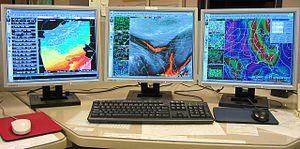
Un ordinateur de bureau ou ordinateur fixe est un ordinateur personnel destiné à être utilisé sur un bureau ou tout autre endroit fixe à cause de ses dimensions, de sa masse et de son alimentation électrique. L'unité centrale est le plus souvent composé d'un boîtier qui comprend un bloc d'alimentation, une carte-mère ainsi qu'un système d'entrées/sorties. Ce boîtier peut être connecté en permanence à plusieurs périphériques comme un écran, un clavier, une souris, des haut-parleurs, un micro, un disque dur externe, une imprimante, un scanneur, etc. Le boîtier peut être placé à la verticale ou l'horizontale, sur le bureau, à côté ou sous celui-ci.
Une station de travail est une unité fonctionnelle informatique ayant habituellement des capacités de traitement spécialisé et intégrant des organes d'entrées-sorties orientés vers un utilisateur.
La prévision météorologique est une application des connaissances en météorologie et des techniques modernes de prises de données et d’informatique pour prévoir l’état de l’atmosphère à un temps ultérieur. L’histoire de la prévision du temps remonte aux temps immémoriaux avec les oracles et devins mais la science moderne date vraiment de la fin du XIXᵉ siècle et du début du XXᵉ. Elle s’est cependant affirmée depuis la Deuxième Guerre mondiale alors que les moyens techniques comme le radar et les communications modernes ont rendu l’accès aux données plus rapide et plus nombreuses.